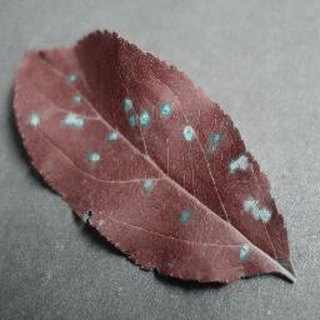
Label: apple_cedar_apple_rust